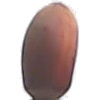
Label: hazelnut